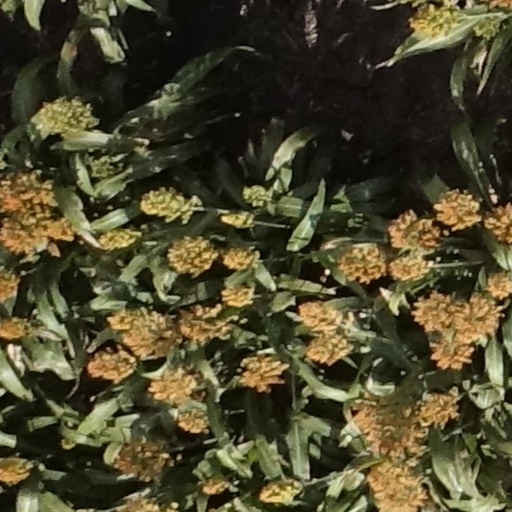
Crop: sorghum